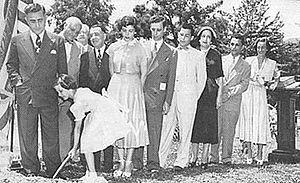
Le Temple d'Israël est une congrégation juive réformée de Memphis, dans le Tennessee. Il s'agit de la seule synagogue réformée de Memphis, la plus ancienne et la plus importante congrégation juive du Tennessee, et l'une des plus grandes congrégations réformées aux États-Unis. Le temple est fondé en 1853 par des juifs pour la plupart allemands comme la « Congregation B'nai Israel ». D'abord dirigé par des hazzanim, le temple embauche en 1858 son premier rabbin, Jacob Peres, et loue son premier bâtiment, qu'il restaure avant de finalement l'acheter.